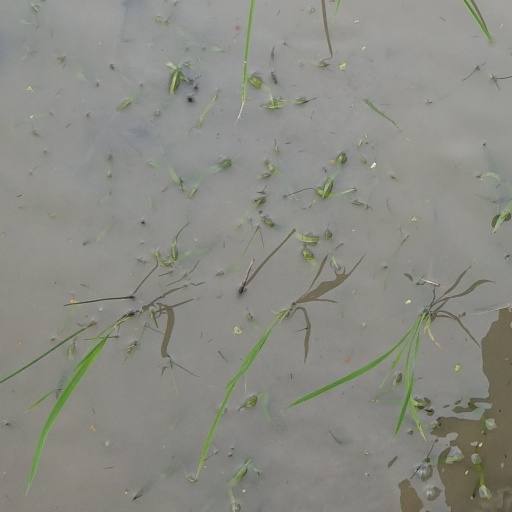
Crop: rice